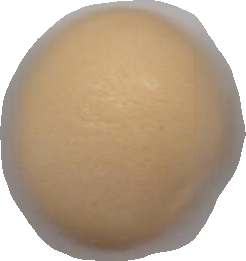
Variety: Dega